Millennials

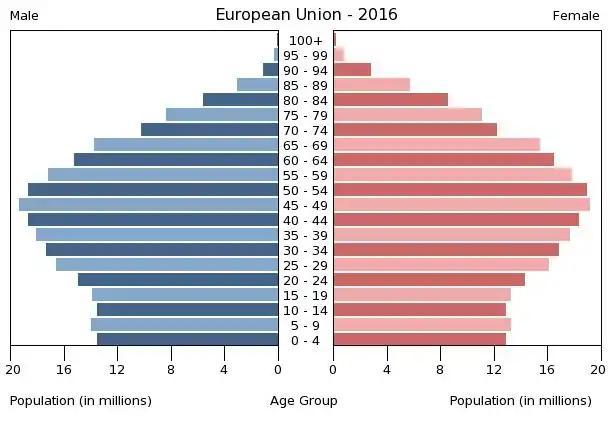
Population pyramid of the European Union in 2016

In modern society, there are inevitably people who refuse to conform to the dominant culture and seek to do the exact opposite; given enough time, the anti-conformists will become more homogeneous with respect to their own subculture, making their behavior the opposite to any claims of counterculture. This synchronization occurs even if more than two choices are available, such as multiple styles of beard rather than whether or not to have a beard. Mathematician Jonathan Touboul of Brandeis University who studies how information propagation through society affects human behavior calls this the hipster effect.